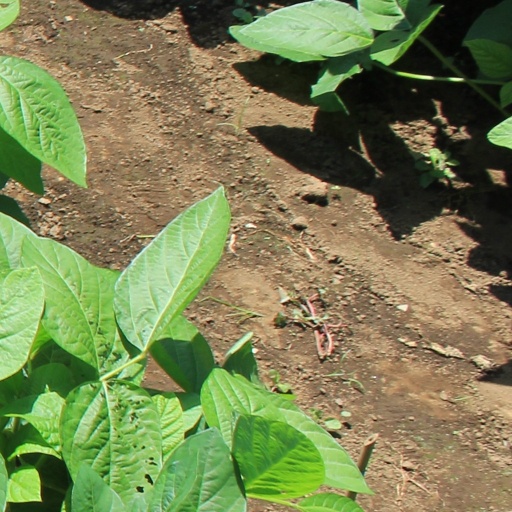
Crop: soybean